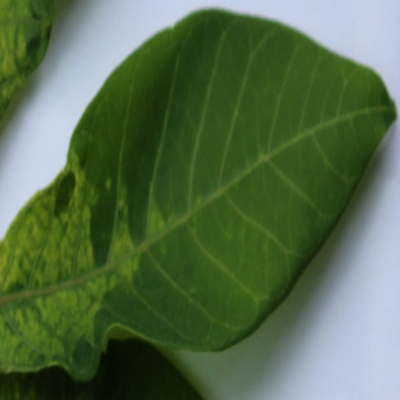
Crop: Cassava
Condition: mosaic